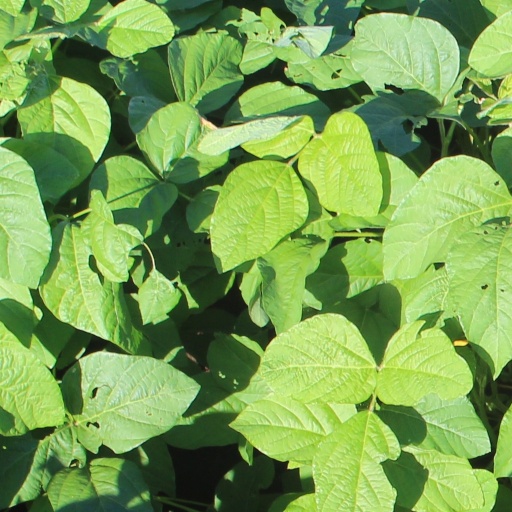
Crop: soybean